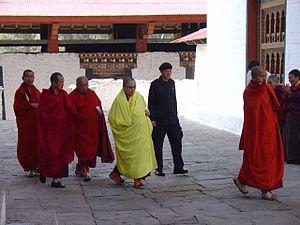
Le Je Khenpo est le chef spirituel du Bhoutan, appelé officiellement le Dharma Raja par les orientalistes, est le titre donné à la hiérarchie religieuse supérieure du Bhoutan. Son principal devoir est de diriger le Dratshang Lhentshog du Bhoutan, qui supervise le Corps monastique central et arbitre en matière de doctrine, assisté de cinq Lopen Rinpochés. Le Je Khenpo est également responsable de nombreuses fonctions liturgiques et religieuses importantes à travers le pays. La séance de Je Khenpo est également formellement le chef de la branche sud de l'école Drukpa Kagyu, qui fait partie de la tradition Kagyu du bouddhisme tibétain. Mis à part le roi du Bhoutan, seul le Je Khenpo peut donner un kabney safran.